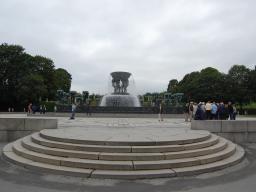
Label: Background_without_leaves